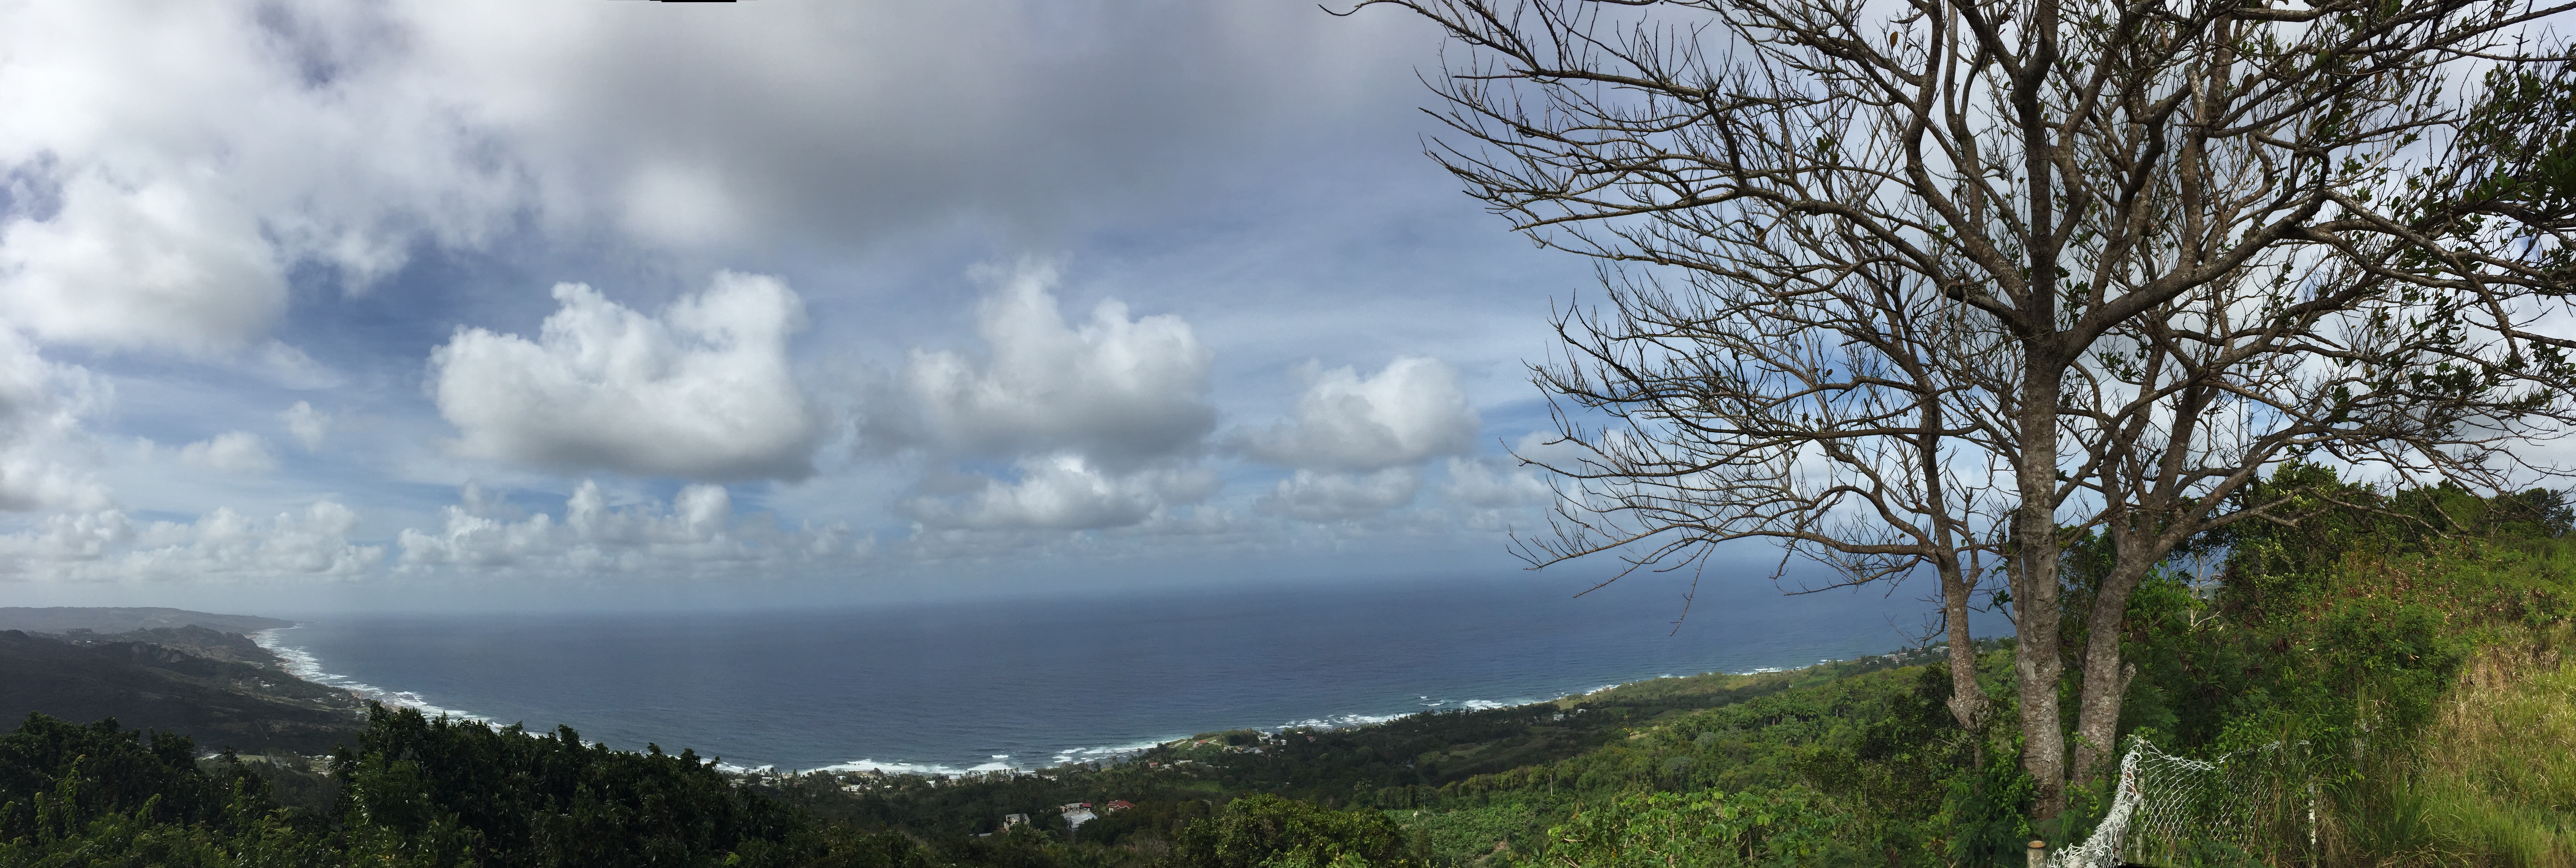
tree, forest, wilderness, mountain, cloud, lake, mountain range, weather, ridge, plateau, ecosystem, atmospheric phenomenon, geological phenomenon